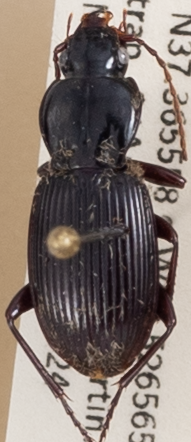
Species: Pterostichus tristis
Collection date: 2021-08-24
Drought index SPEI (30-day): -0.262
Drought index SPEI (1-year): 0.03
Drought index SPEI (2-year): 1.106